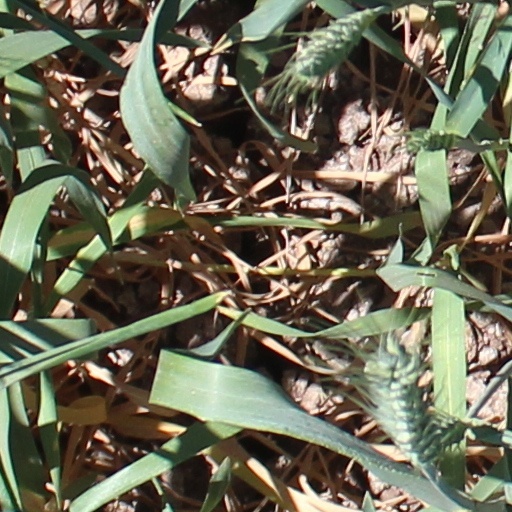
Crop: wheat